Blue-water navy

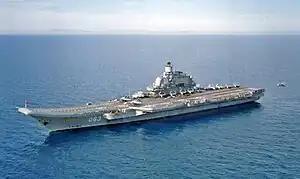
Russian aircraft carrier

The Marina Militare routinely deploys to the Indian Ocean and Persian Gulf as part of multinational anti-piracy missions such as Operation Ocean Shield and Operation Atalanta, and is capable of deploying a carrier battle group in support of NATO or EU operations such as during Operation Enduring Freedom (2001) and EU Navfor Med (European migrant crisis). In 2015 scholar Sarah Kirchberger mentioned Italy as a blue-water navy capable of operating in the high seas far from its home.